Miss America's Outstanding Teen 2020

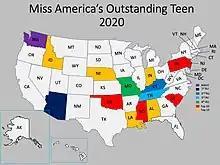

Miss America's Outstanding Teen 2020 was the 14th annual Miss America's Outstanding Teen pageant held in Orlando, Florida on July 27, 2019. The preliminary competition was held on July 23-25, 2019.